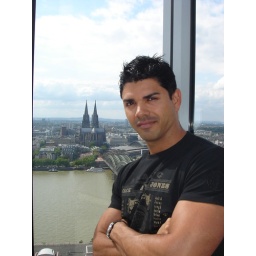
We went to an observation deck on top of an office building in Koln across the river.